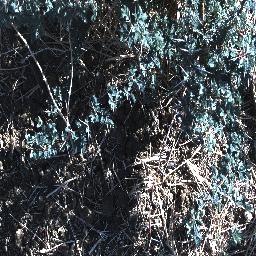
Label: prickly_acacia